2004 World Junior Championships in Athletics

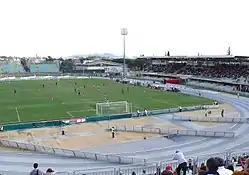
Host stadium in Grosseto.

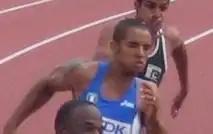
Andrew Howe of Italy won a rare 200 m/long jump double.

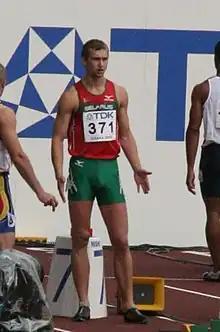
Andrei Krauchanka won the decathlon gold for Belarus.

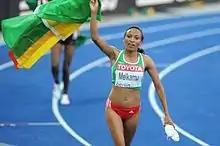
Meselech Melkamu of Ethiopia was triumphant in the 5000 metres.

According to an unofficial count through an unofficial result list, 1261 athletes from 168 countries participated in the event. This is in agreement with the official numbers as published.